Juan Sebastián Verón

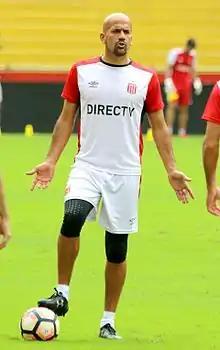
Verón with Estudiantes de La Plata in 2017

Juan Sebastián Verón (born 9 March 1975) is an Argentine former professional footballer and current chairman of Estudiantes de La Plata, where he had served as Director of Sports. In 2004, Verón was included in the FIFA 100 list of the 125 greatest living footballers, selected by Pelé as part of FIFA's centenary celebrations. Verón has both Argentine and Italian citizenship. His nickname is "La Brujita" ("The Little Witch"), a nod to his father Juan Ramón who was known as "La Bruja" ("The Witch") and was also a championship winning player with Estudiantes.